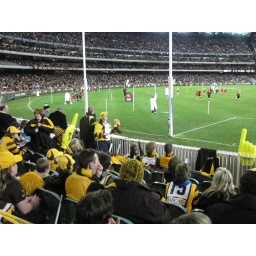
The girl on the boundary fence there was the loudest by far.